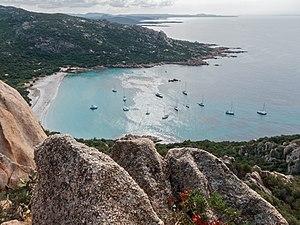
La Cala di Roccapina vue du site de la tour génoise de Roccapina (commune de Sartène, Corse-du-Sud, France)
Roccapina est un cap situé au sud de la façade littorale occidentale de la Corse.
La Cala di Roccapina est une petite baie située à 22 kilomètres de Sartène, en Corse-du-Sud.
Cet article recense les sites Natura 2000 de la Corse-du-Sud, en France.
Cala est un terme qui désigne une petite baie ou une crique dans plusieurs régions méditerranéennes.